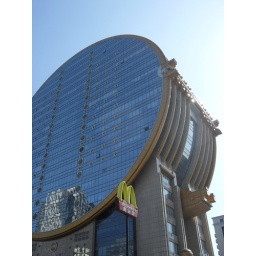
This wasn't a McDonalds, but the sign was in Chinese only so I'm not sure what the building was used for.